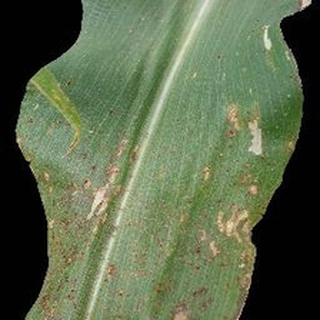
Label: corn_common_rust